Transpirational cooling (biological)

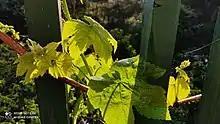
These grape leaves are translucent enabling some sunlight to pass through to shaded leaves. The shading of leaves by the balustrades and other leaves reveals the degree of translucence.

Leaves have many functions. In addition to receiving water from the roots and creating the raw materials for photosynthesis, they also have a large internal surface area to enable the exchange of gases. Their stomata control the flow of water vapour out of the leaf and air into the leaf. In many plants, this is achieved in a structure thin enough to be semi-translucent, to enable some light to pass through to neighbouring leaves. The water that becomes raw material for sugar production, also cools the leaf and supports its structure through the pressure of turgidity. In 2022, attempts to mass-produce artificial leaves to replicate this process and create hydrogen were still in the development stage. All organic matter, living and dead, originated as sugars. Part of the process of creating those sugars was splitting the water molecule into its component parts. Vegetation has a huge influence on climate, enacted through photosynthesis and transpiration.Botanists have calculated that there are about 600 square inches [3,871 cm] of surface inside a leaf for every cubic inch [16.38 cm] of its bulk and that a large elm tree has in all some 15 million leaves within an area, if spread out whole, of nearly 10 acres [4.05 ha] or, if unfolded into the sum total of air-breathing light-absorbing surfaces of all the internal chloroplasts something like 25 square miles [64.75 square kilometres].Plants cool when they transpire. Evaporating water and transmitting it through leaf stomata requires a lot of energy. Fred Pearce states that “a single tree transpiring a hundred litres of water a day has a cooling power equivalent to two household air-conditioning units” (p. 29). An individual tree can transpire hundreds of litres of water per day. Transpiring 100 litres is equivalent to a cooling power of 70 kWh. Jan Pokorny posits that a tree with a crown of 5 metres diameter covers an area of about 20m. Of the 150 kWh falling on the crown, 1% is used for photosynthesis, 10% reflected as light energy, 5 to 10% as sensible heat with the remaining 79 to 84% entering the process of transpiration. If a larger tree has a sufficient water supply, it can evaporate more than 100 L of water a day. In order to evaporate 100 L of water, approximately 70 kWh (250 MJ) of solar energy is needed. This energy is hidden in water vapor as latent heat and is released again during the process of condensation to liquid water.Extrapolated to a hectare, the cooling power of a closed canopy is 35,000 kWh a day.